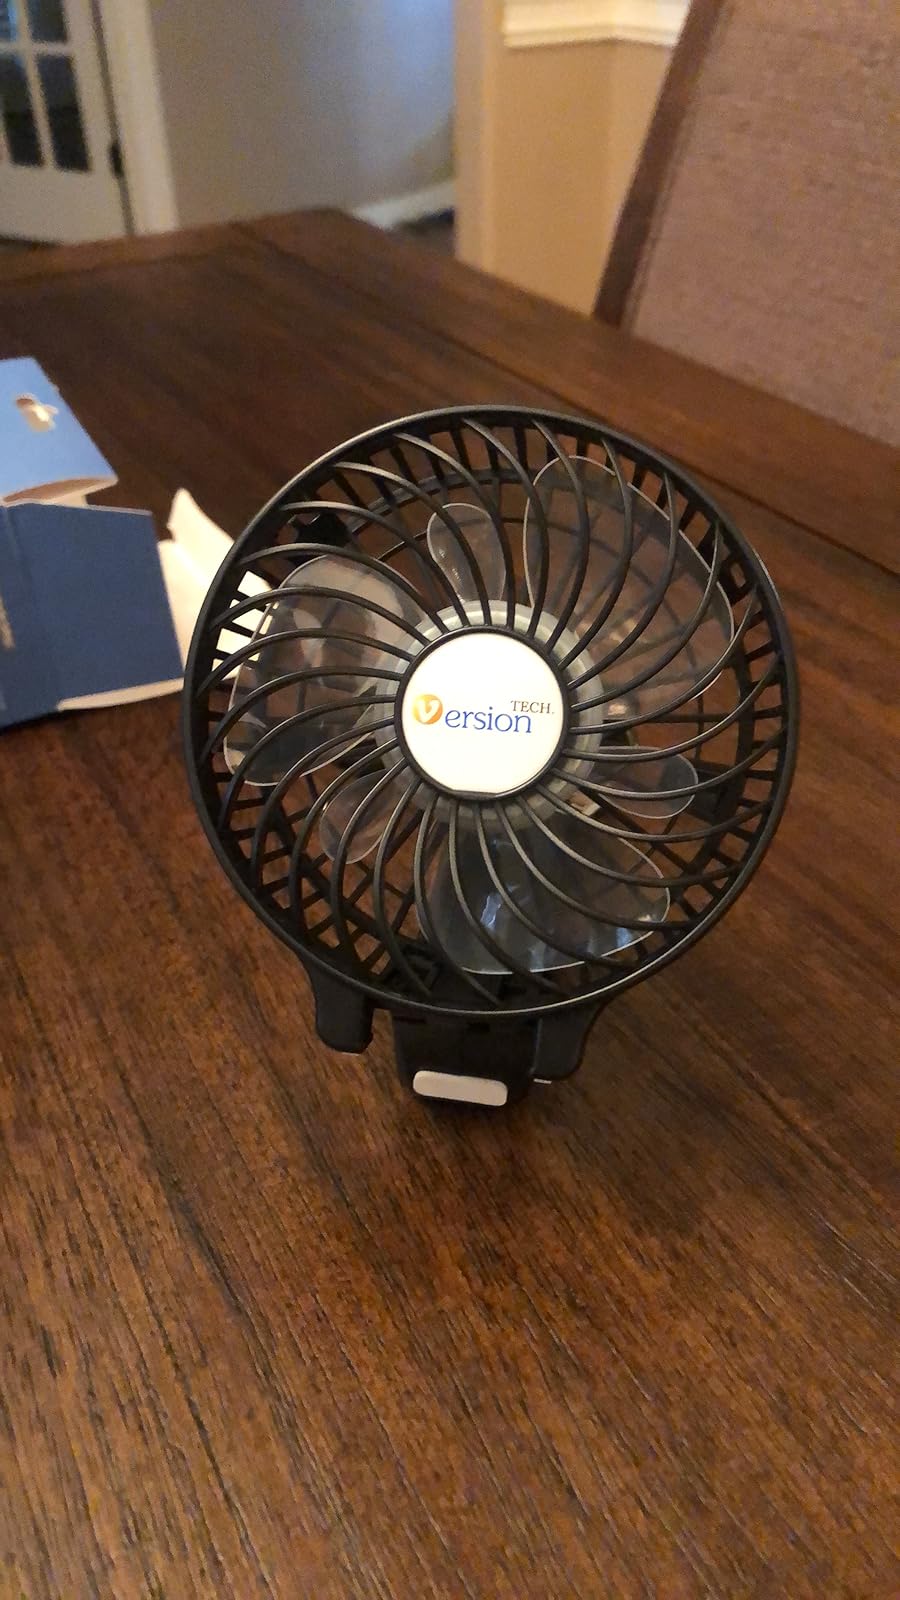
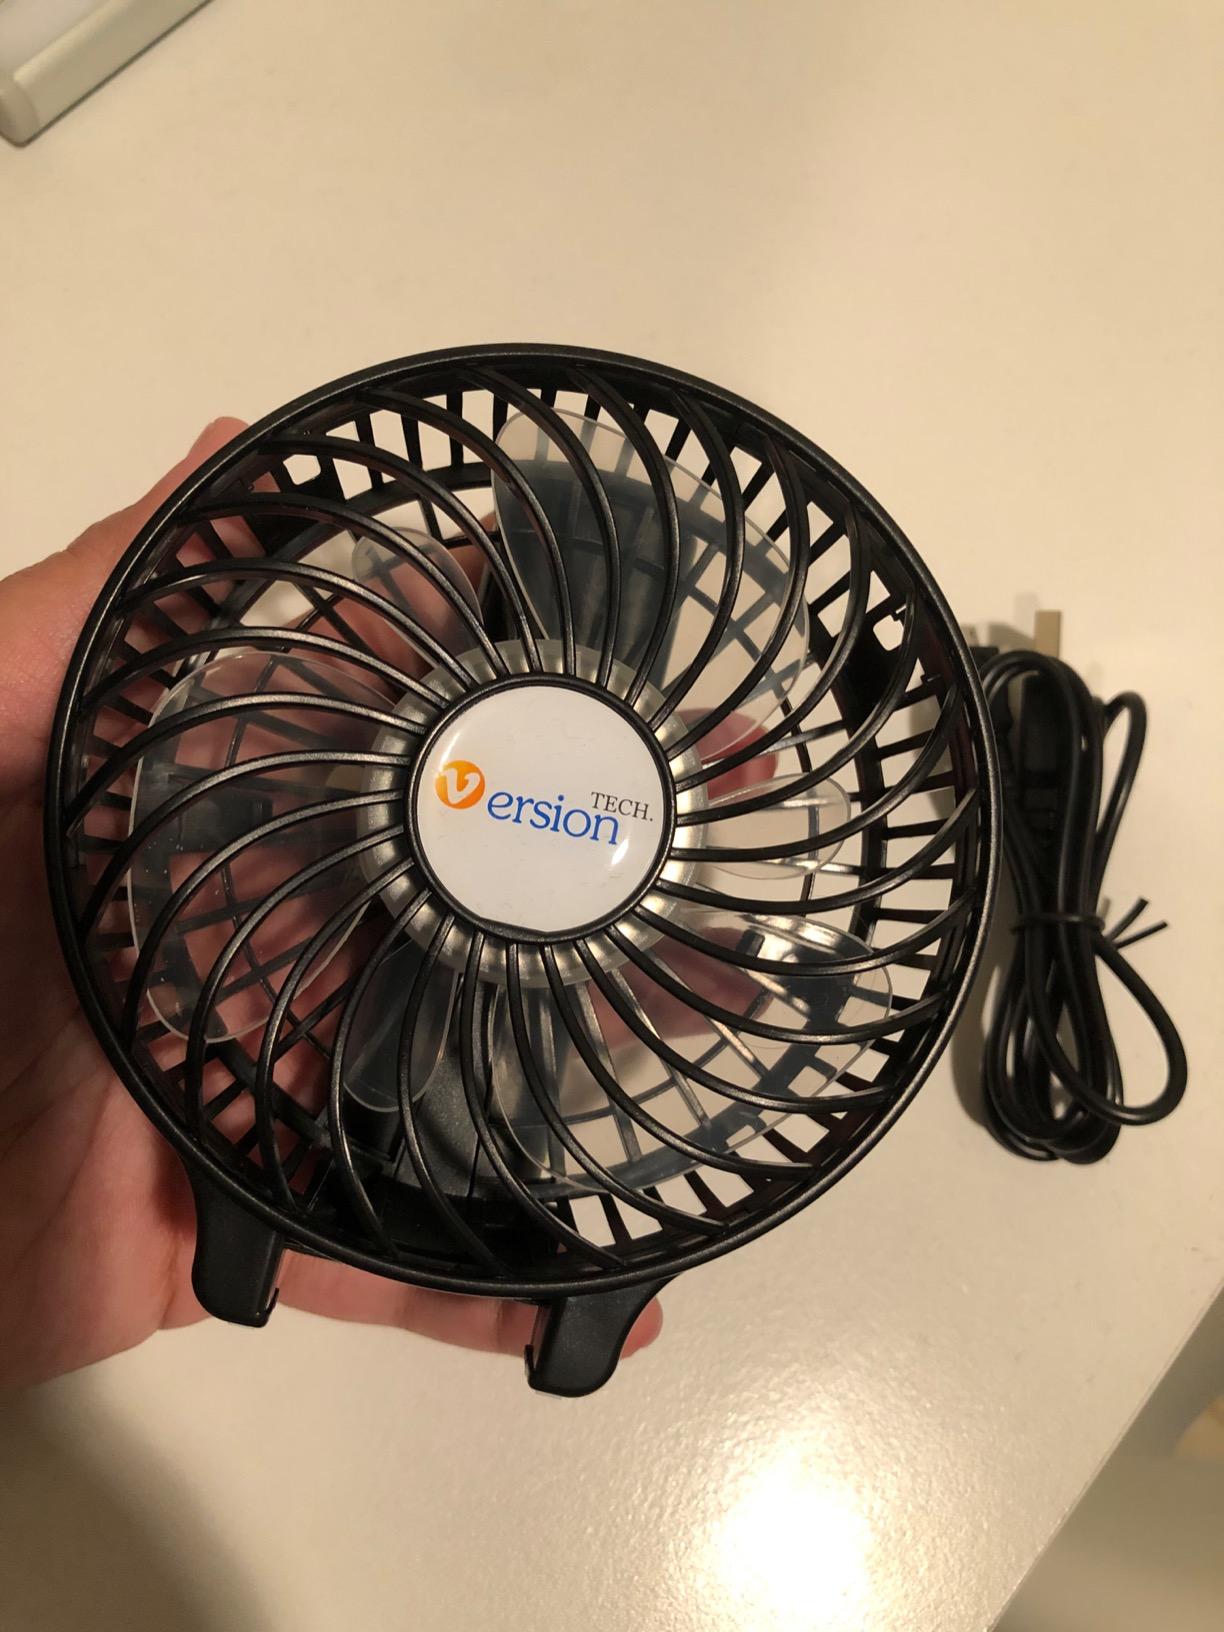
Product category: fan
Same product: yes